Barinas (state)

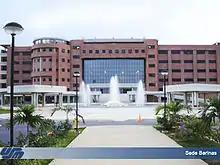
Santa María University, Barinas

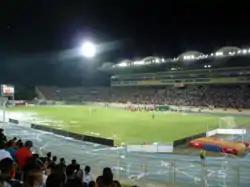
Agustín Tovar Stadium, Barinas

In Barinas State, the rural population had traditionally predominated; in 1950, it was estimated that the rural population corresponded to 84.8% of the total population of Barinas. The state had 424,491 inhabitants according to the 1990 census. The population estimate for 2015 is 901,129.